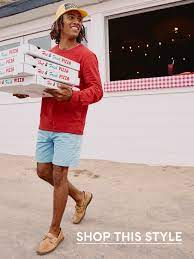
Label: Boat